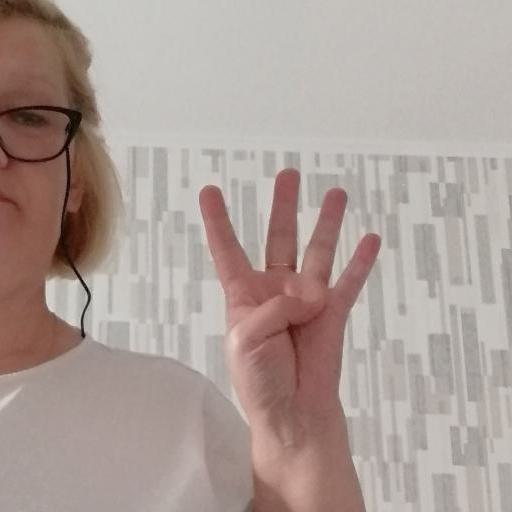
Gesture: four